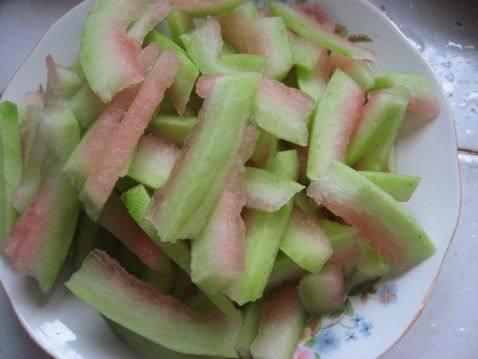
Label: trash